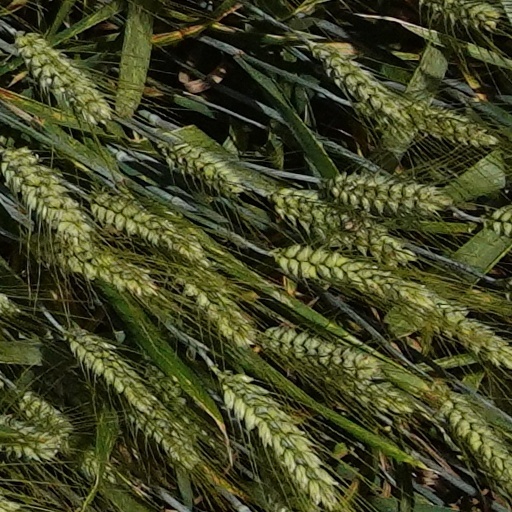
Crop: wheat